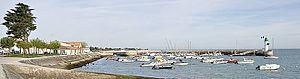
Avant-port de La Flotte, côte Nord de l'îŽle de Ré - 2005 Photo issue de ma banque d'images www.imagesdile.com
La Flotte, parfois nommée localement La Flotte-en-Ré, est une commune du Sud-Ouest de la France, située sur l'île de Ré, dans le département de la Charente-Maritime.